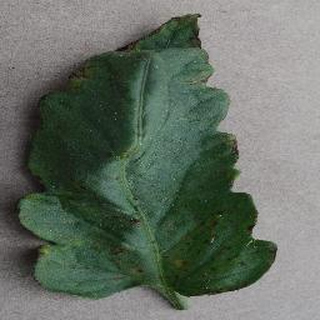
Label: tomato_bacterial_spot